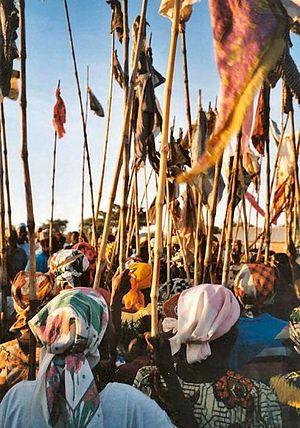
Les Kapsiki forment un groupe ethnique d'Afrique de l'Ouest établi principalement au Cameroun dans la région de l’Extrême-Nord dans les monts Mandara. Quelques milliers d'entre eux vivent également de l'autre côté de la frontière au Nigeria. Les Kapsiki sont considérés comme faisant partie des Kirdis, un ensemble de peuples désignés par leurs voisins comme « païens » du fait de leur résistance à l'islamisation durant le djihad peul de Modibbo Adama.
Mogode est une commune et un arrondissement du Cameroun dans la région de l'Extrême-Nord et le département du Mayo-Tsanaga, à proximité de la frontière avec le Nigeria.